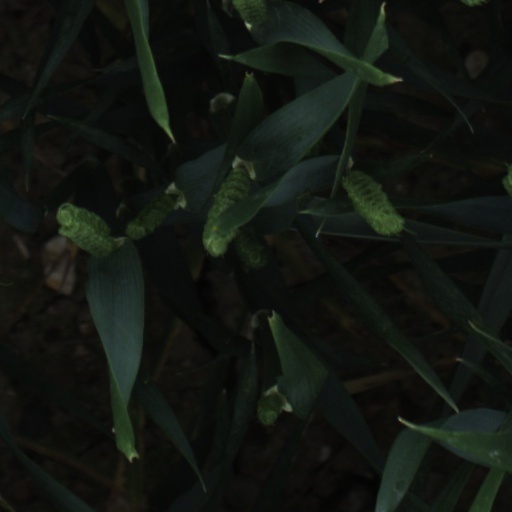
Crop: wheat